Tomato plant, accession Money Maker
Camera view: bottom (45 deg); turntable rotation: 150 degrees
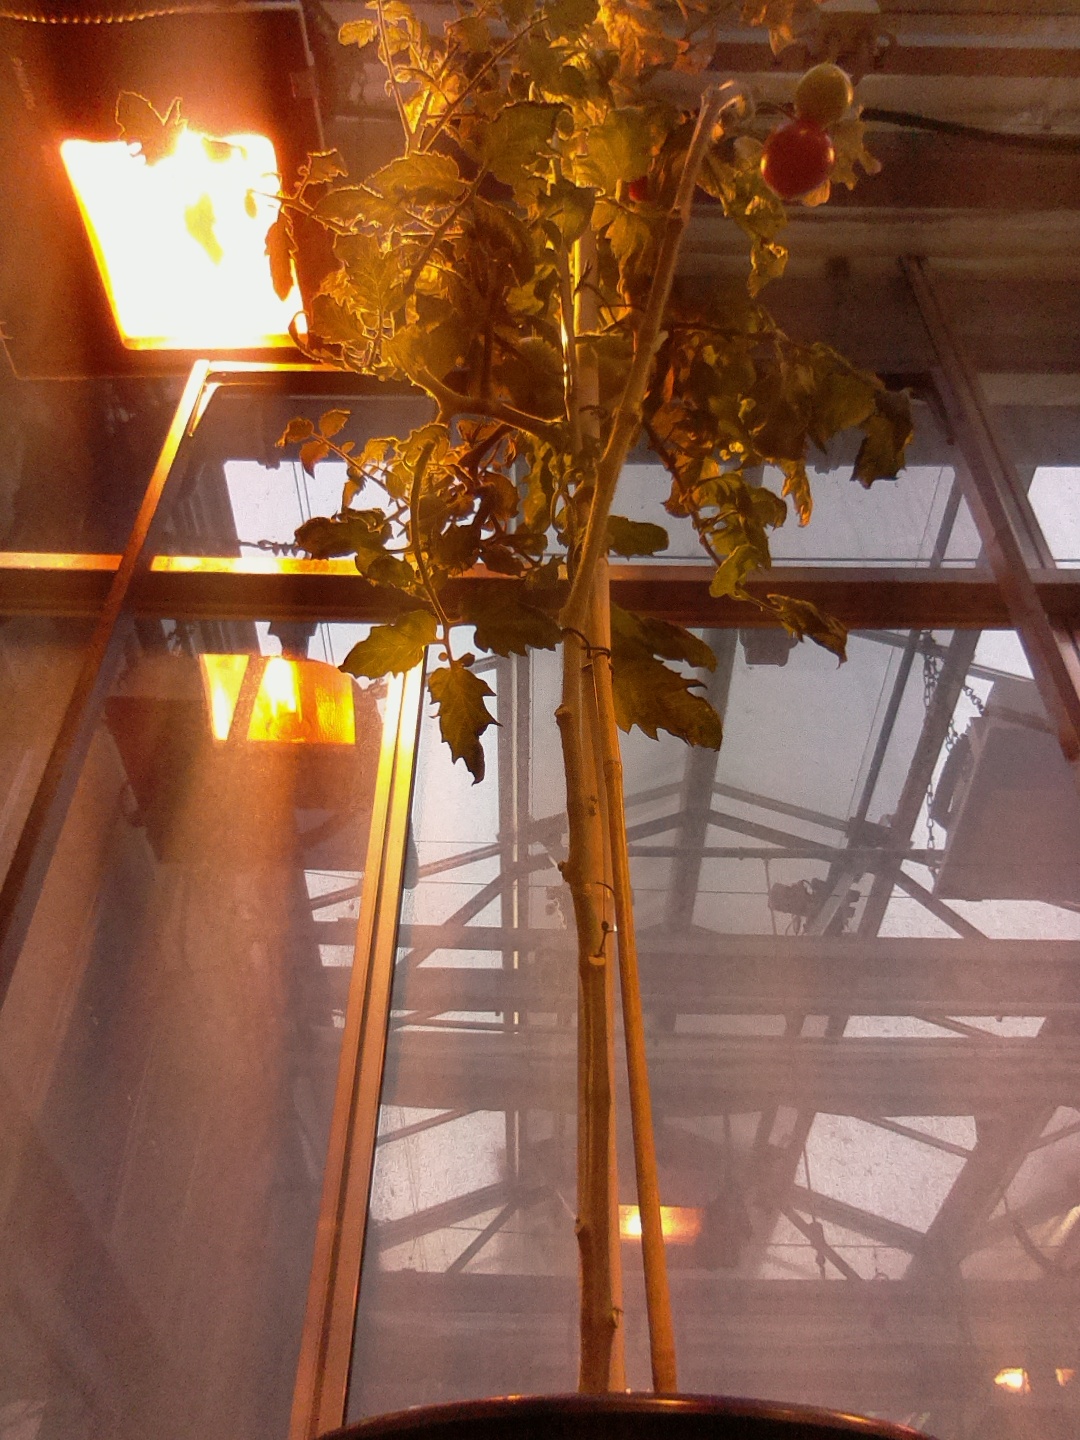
BBCH growth stage 89: 90%-100% of fruits show typical fully ripe color